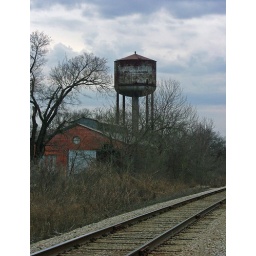
track and water tower beside Route 66